Plácido Domingo

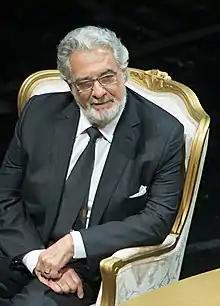
Domingo as the president of Europa Nostra at the organization's awards ceremony in 2014

For the opening night of the following Met season, Domingo returned to the role of Wagner's "Lohengrin", which he had last sung in early 1968. He had originally dropped the role from his repertoire after he felt his voice had been temporarily damaged by learning the challenging opera. "The New York Times" noted that the now more mature artist "lacked the chrome-plated, penetrating quality that one associates with German tenors", but praised him for bringing "an unusual legato grace to a role that is seldom sung so beautifully". He also performed the role at the Vienna State Opera in 1985 and 1990. A performance during his last run of the opera was televised on 28 January 1990 and later released on VHS and DVD. He had just recovered from the flu at the time.